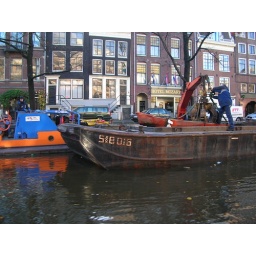
This ship is recovering a boat that has sunk in one of the canals.